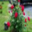
Label: rose